Dunfermline Queen Margaret railway station

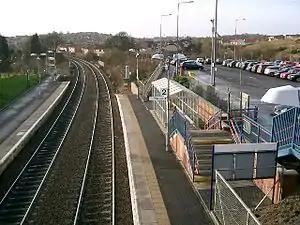
A view looking west towards Dunfermline City station

Dunfermline Queen Margaret railway station is a railway station in Dunfermline, Fife, Scotland. The station is managed by ScotRail and is on the Fife Circle Line, north of . The station takes its name from the nearby Queen Margaret Hospital. It is the longest railway station name in Scotland.